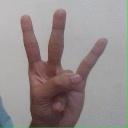
अक्षर: क्ष